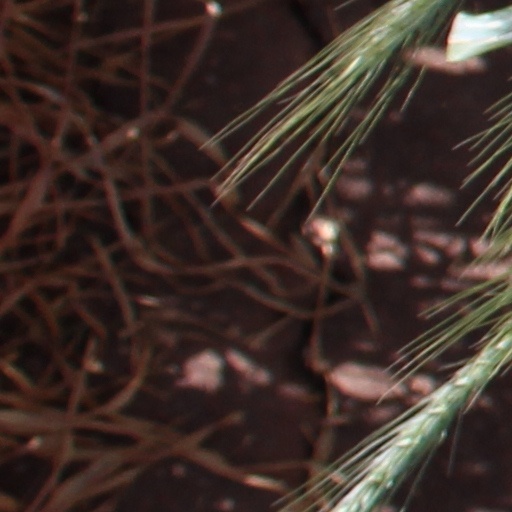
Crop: wheat